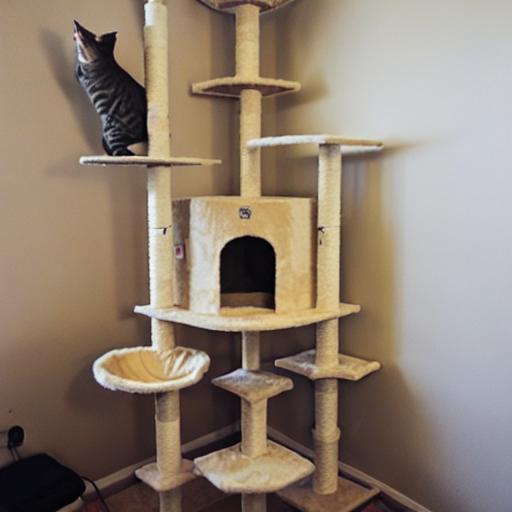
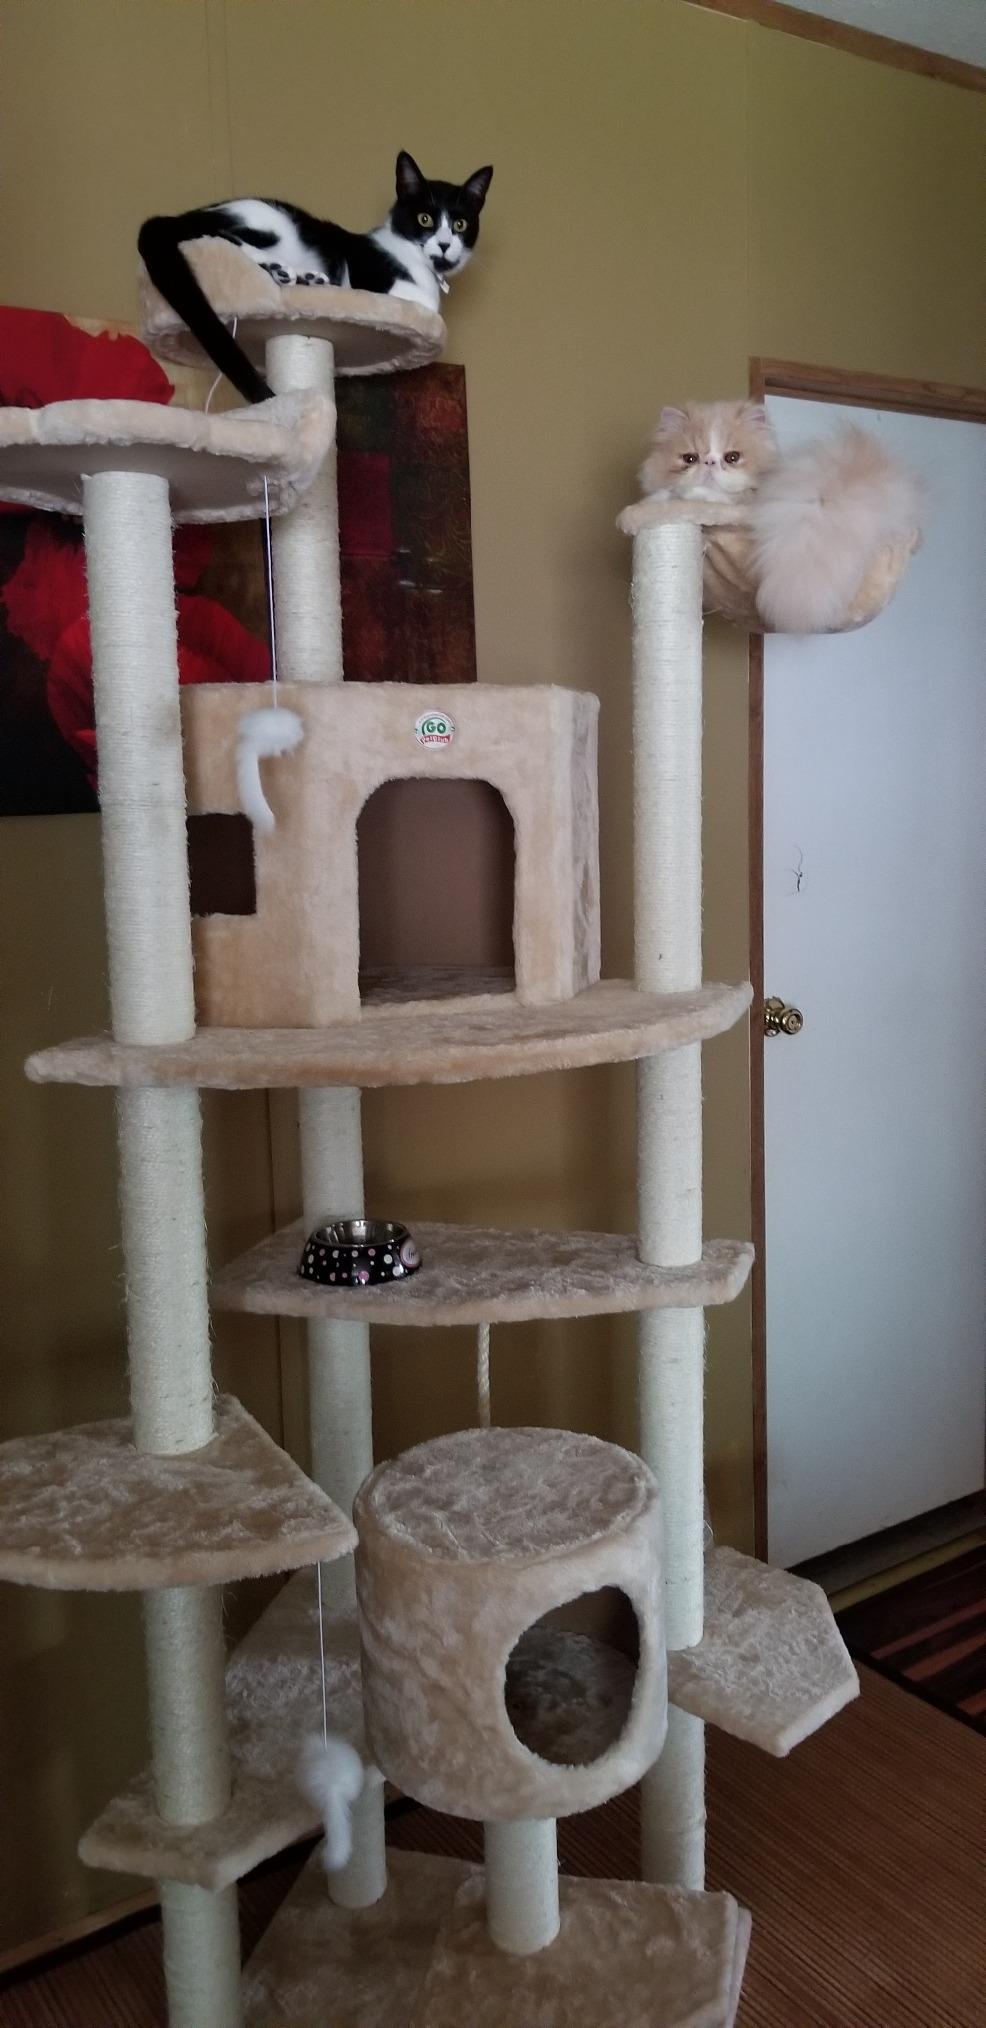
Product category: items_cat tree
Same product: no